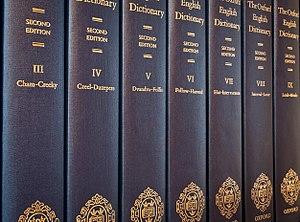
L’Oxford English Dictionary est un dictionnaire de référence pour la langue anglaise.